Santa Catarina (state)

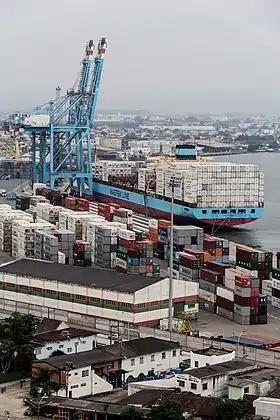
The Port of Itajaí is one of the main ports of Brazil.

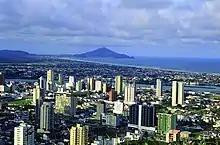
View of Itajaí

In the textile industry, Santa Catarina stands out. Brazil, despite being among the five largest producers in the world in 2013, and a large consumer of textile and clothing, do not participate proportionately in global trade. In 2015, Brazilian imports ranked 25th (US$5.5 billion), and in exports, it was only 40th in the world. At 0.3% market share in the global textile and clothing trade, Brazil is constrained by uncompetitive pricing compared to producers in China and India. The gross value of production, which includes consumption of intermediate goods and services, by the Brazilian textile industry, corresponds to almost R$40 billion in 2015, 1.6% of the gross value of Industrial Production in Brazil. The South has 32.65% of production, Among the main textile clusters in Brazil, the Vale do Itajaí (SC) stand out. In 2015, Santa Catarina was the second-largest textile and clothing employer in Brazil. It led in the manufacture of pillows and is the largest producer in Latin America and the second in the world in woven labels. It is the largest exporter in the country of toilet/kitchen clothes, cotton terry cloth fabrics, and cotton knit shirts. Some of the most famous companies in the region are Hering, Malwee, Karsten and Haco.